Claudia Soto

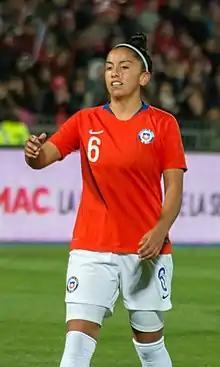

Claudia Paola Soto Figueroa (born 6 July 1993) is a Chilean former professional footballer who played as a defensive midfielder.